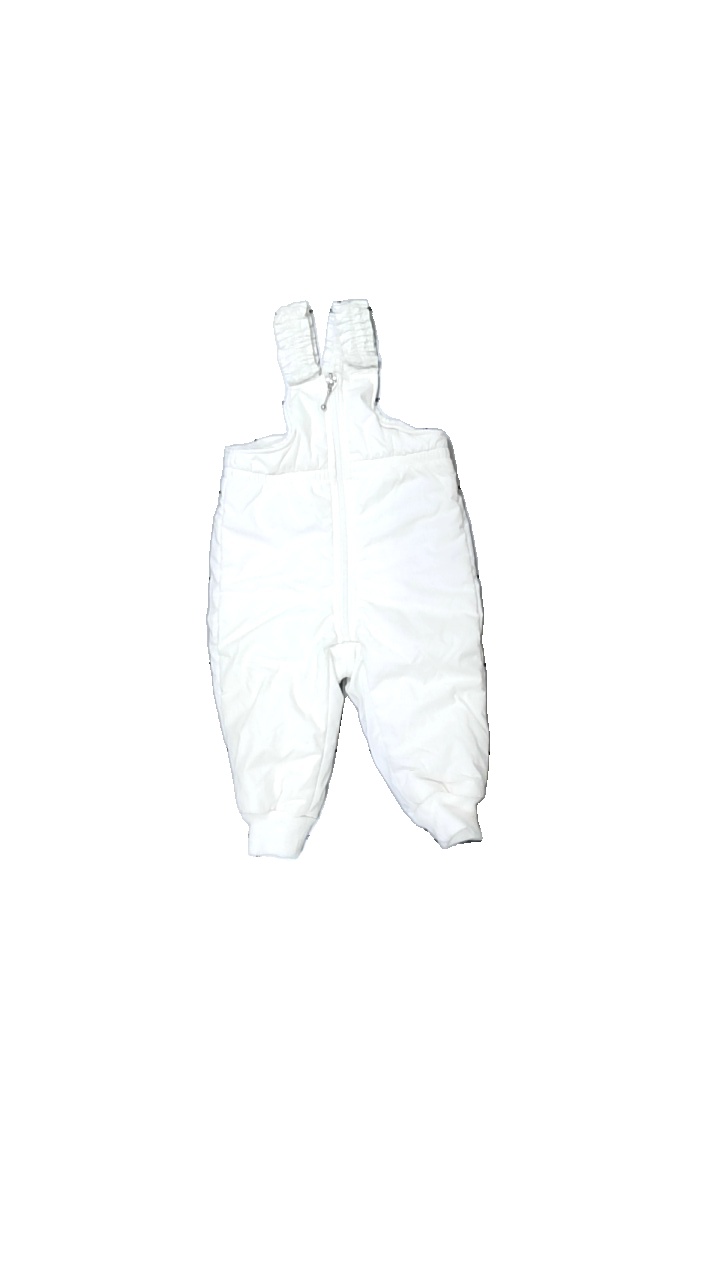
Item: Winter Trousers (Children)
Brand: Carma
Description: vita täckbyxor
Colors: White
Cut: Regular
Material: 65% polyester 35% cotton
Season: Winter
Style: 80s
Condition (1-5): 5
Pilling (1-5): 5
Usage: Reuse
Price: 50-100